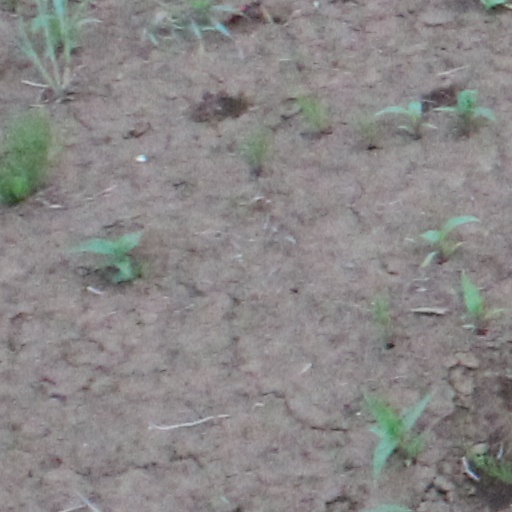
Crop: wheat